Answer in natural language. How many Desks are visible in the scene? Choose between the following options: 4, 0, 1, 2 or 3
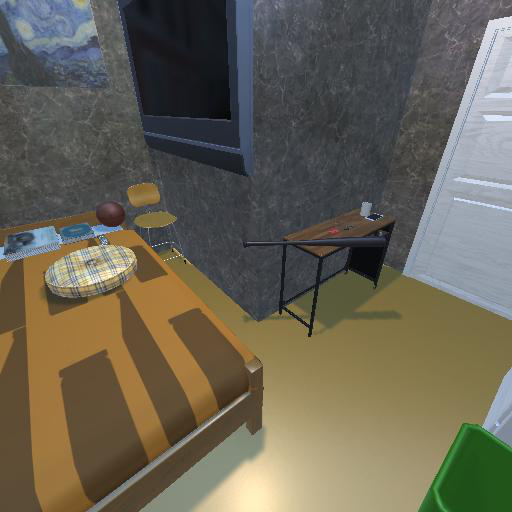
<answer>1</answer>